Val Borbera

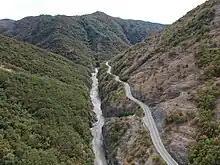
The canyon as seen from above showing the Borbera river and the road paralleling it

The valley is surrounded by high mountains, making it a place isolated from the surrounding valleys, little touched by industrialization and with a well-preserved environment. Up until the beginning of the 20th century, there was no road connecting the upper with the lower valley, the main passageway being the gravel riverbed in the dry season. It is the only valley of Piedmont bordering on the Emilia-Romagna region.